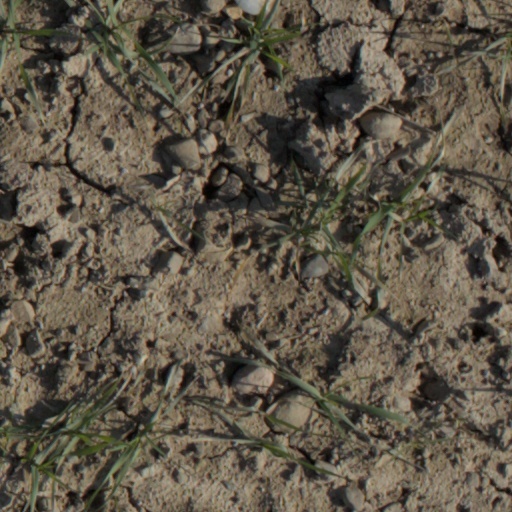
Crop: wheat